Eshkolot (Jewish Studies book series)

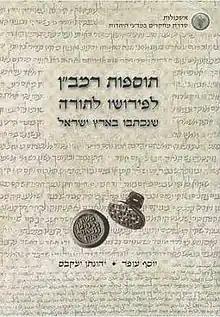
Book cover Nahmanides' Torah Commentary Addenda by and . One of the books from the "Eshkolot Jewish Studies Series"

6.Rabbi Joseph Hayyun's Commentary on the Book of Jeremiah, By Dr. Yohanan Kapah in collaboration with The David Moses and Amalia Rosen Foundation (2022).